Willapark (Tintagel)

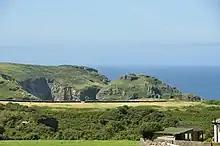
Willapark from Trethevy

Willapark (not to be confused with Willapark (Boscastle)) is a headland just north of Tintagel on the north coast of Cornwall, South West England. It is the site of a disputed Iron Age hill fort.